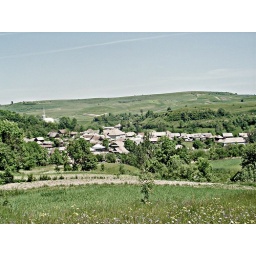
Panoramic view of the village of Bedeciu; the metal roof of the church is shiny in the sun